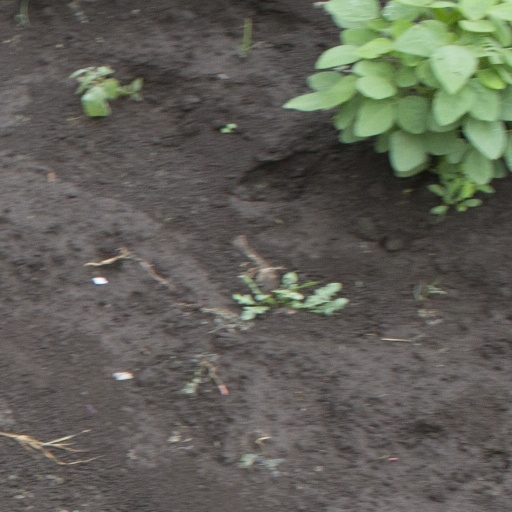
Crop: soybean